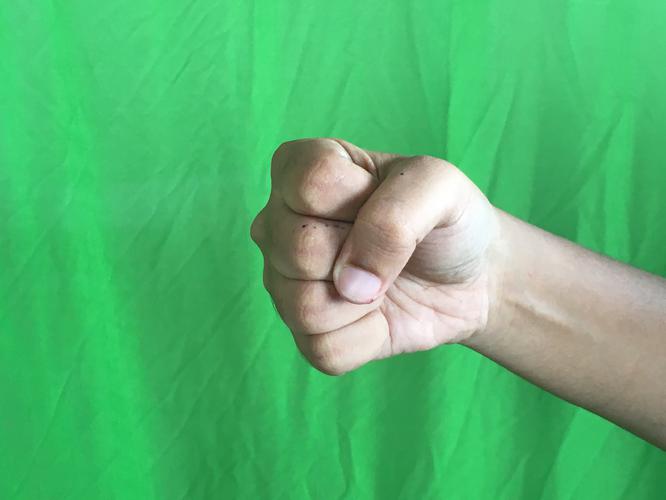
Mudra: Mushti
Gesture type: single_hand